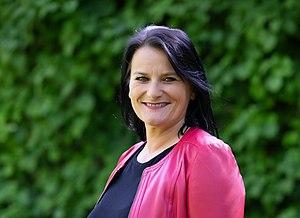
Christine Häsler, née le 11 janvier 1963 à Unterseen, est une personnalité politique suisse membre des Verts.